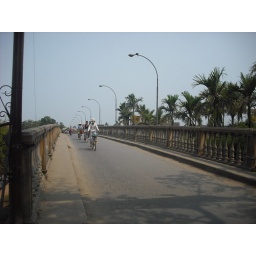
A bridge over the river running through Hoi An.